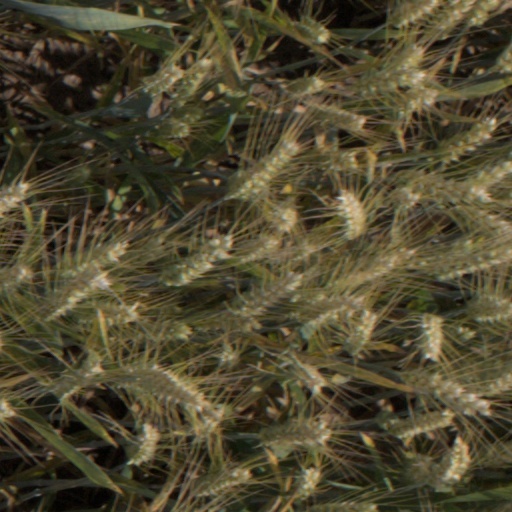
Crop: wheat